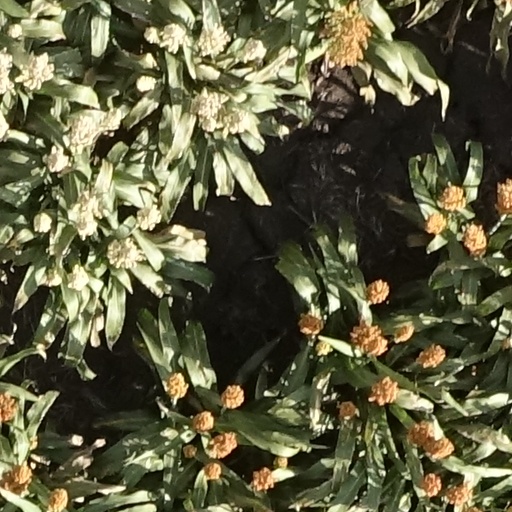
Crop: sorghum